The Toothbrush Family

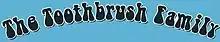

The Toothbrush Family is an Australian animated series featuring a group of anthropomorphic personal-care supplies. The series was first aired in 1977. The final episode aired in 1999.